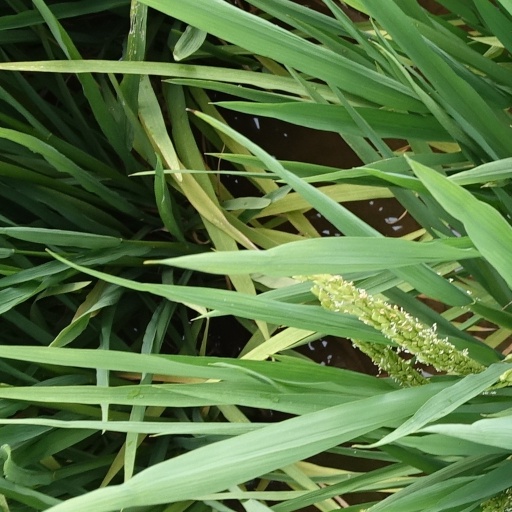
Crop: rice